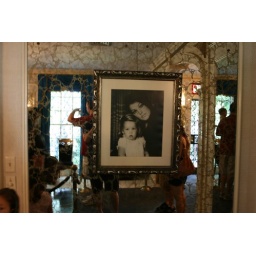
There were no walls in Graceland. Just mirrors and shag carpeting.